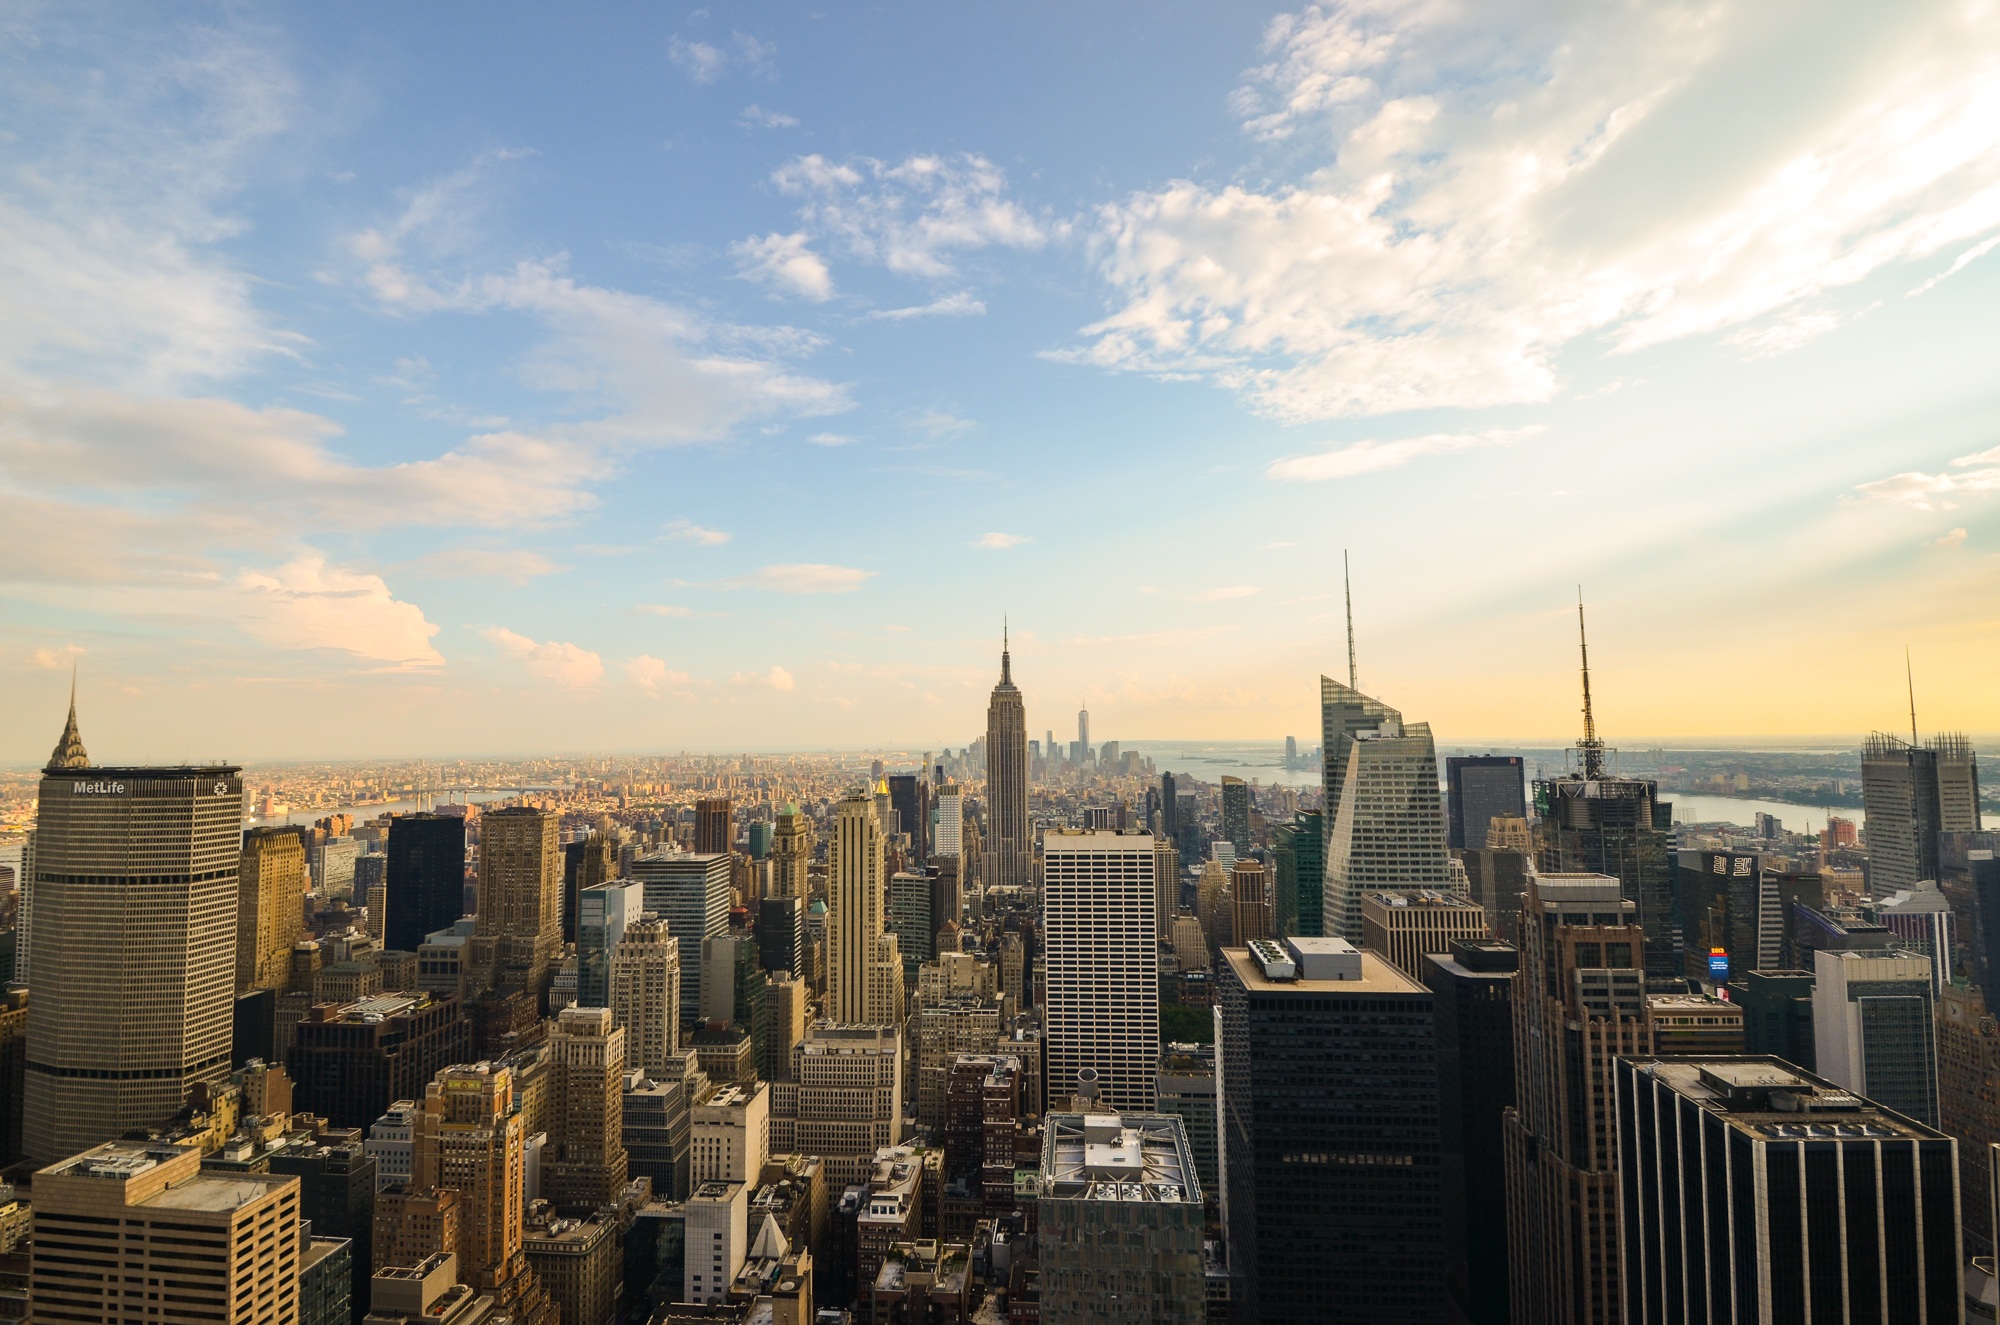
horizon, sky, sunset, skyline, morning, city, skyscraper, new york, manhattan, new york city, cityscape, panorama, downtown, dusk, evening, nyc, usa, america, tower block, clouds, skyscrapers, vision, outlook, metropolis, neighbourhood, urban area, residential area, human settlement, metropolitan area